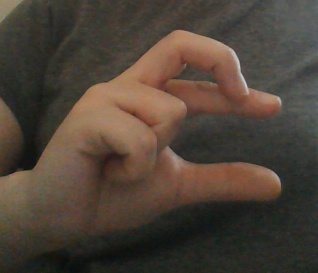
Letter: thal